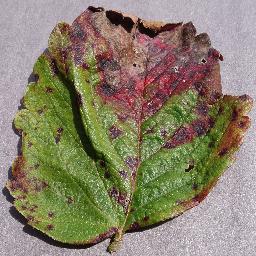
Label: Strawberry___Leaf_scorch